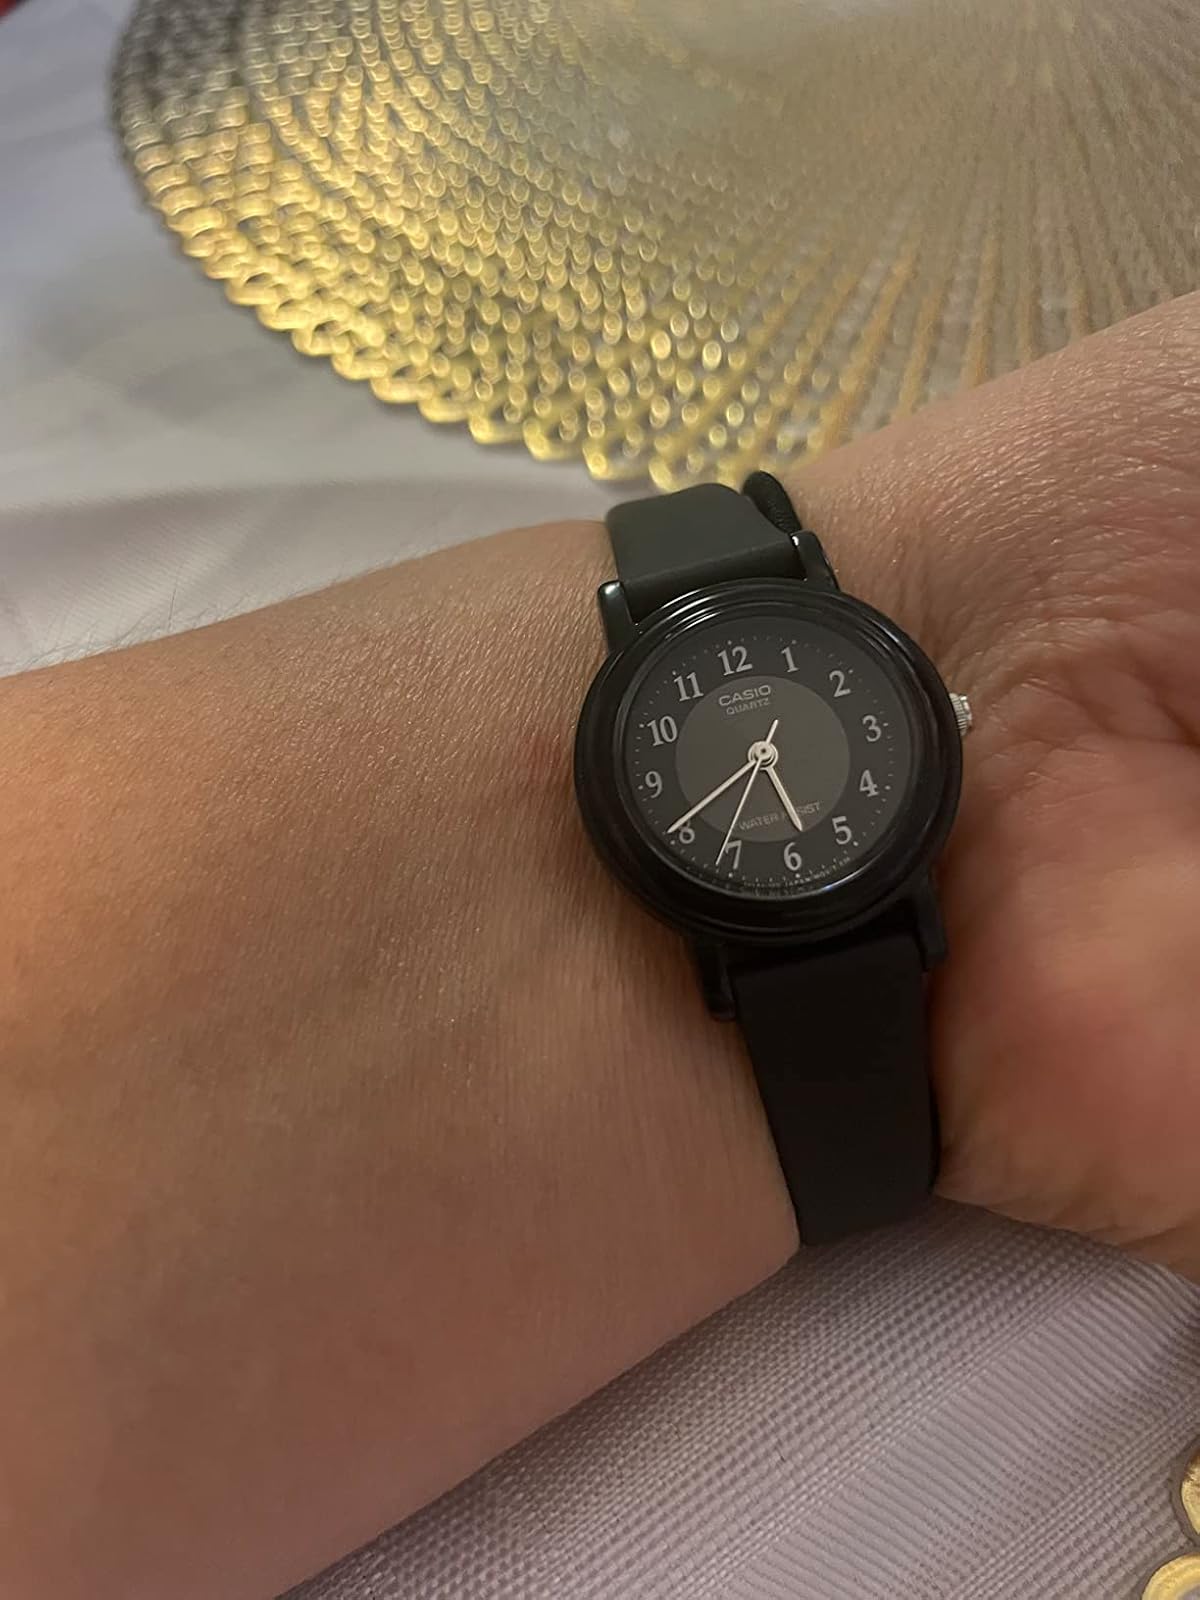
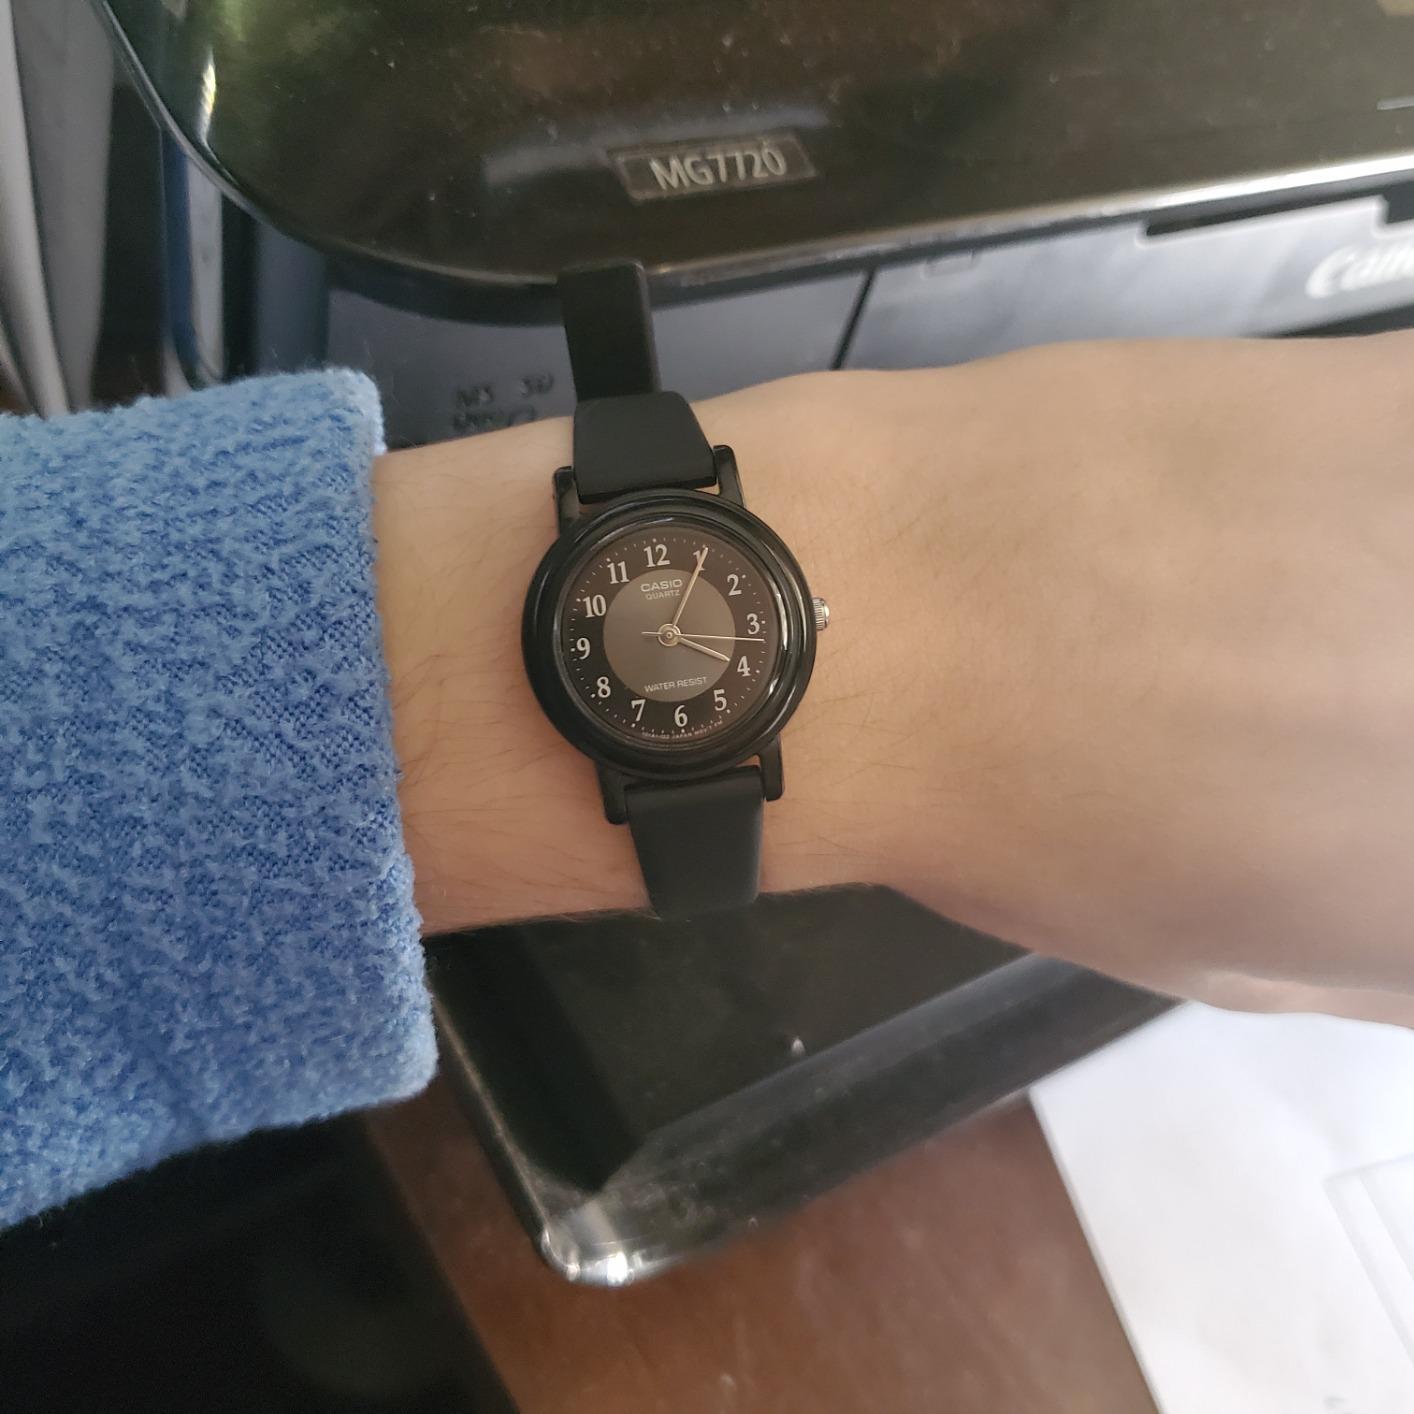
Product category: accessories_watch
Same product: yes